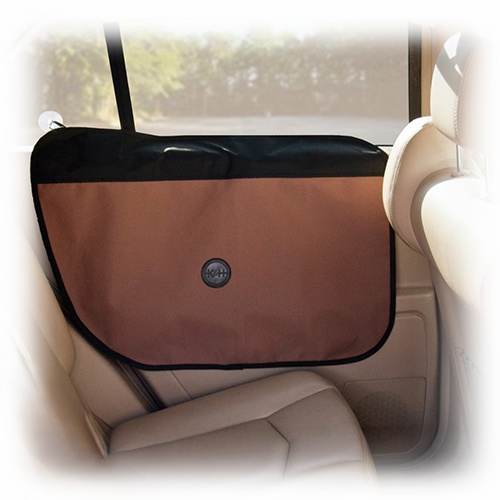
Protecteur de porte
Protégez les portières de votre véhicule de la saleté et des rayures avec le protecteur de portière de véhicule K&H™ en instance de brevet. Des languettes qui restent en place à la construction robuste, il est sûr de faire le travail. Notre conception unique des languettes reste en place lors de l'utilisation des fenêtres, ce qui est la plainte la plus courante des autres marques. La fonction, le design, la qualité... C'est ce qui nous caractérise. Comprend 1 protecteur de porte droite et 1 protecteur de porte gauche. S'adapte aux vitres avant ou arrière de voiture, de SUV ou de camion. Garantie limitée d'un an.
Brand: K&H
Category: Animals & Pet Supplies > Pet Supplies > Vehicle Pet Barriers > Door Barriers